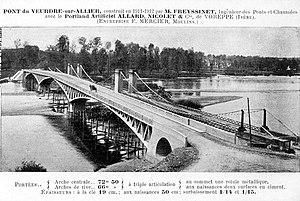
Les deux ponts de Veurdre juste après 1912. Le nouveau pont en béton construit par Freyssinet et l'ancien pont suspendu avec sa destruction
Le pont du Veurdre est un pont routier de type Cantilever construit en 1948 sur l'Allier et inauguré le 5 février 1949. Il est situé entre les communes du Veurdre et de Livry.